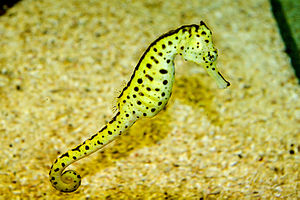
Søheste
Søheste er en slægt inden for dyreriget, der er de bedst kendte fisk af nålefisk-familien. De hører under strålefinnede fisk.